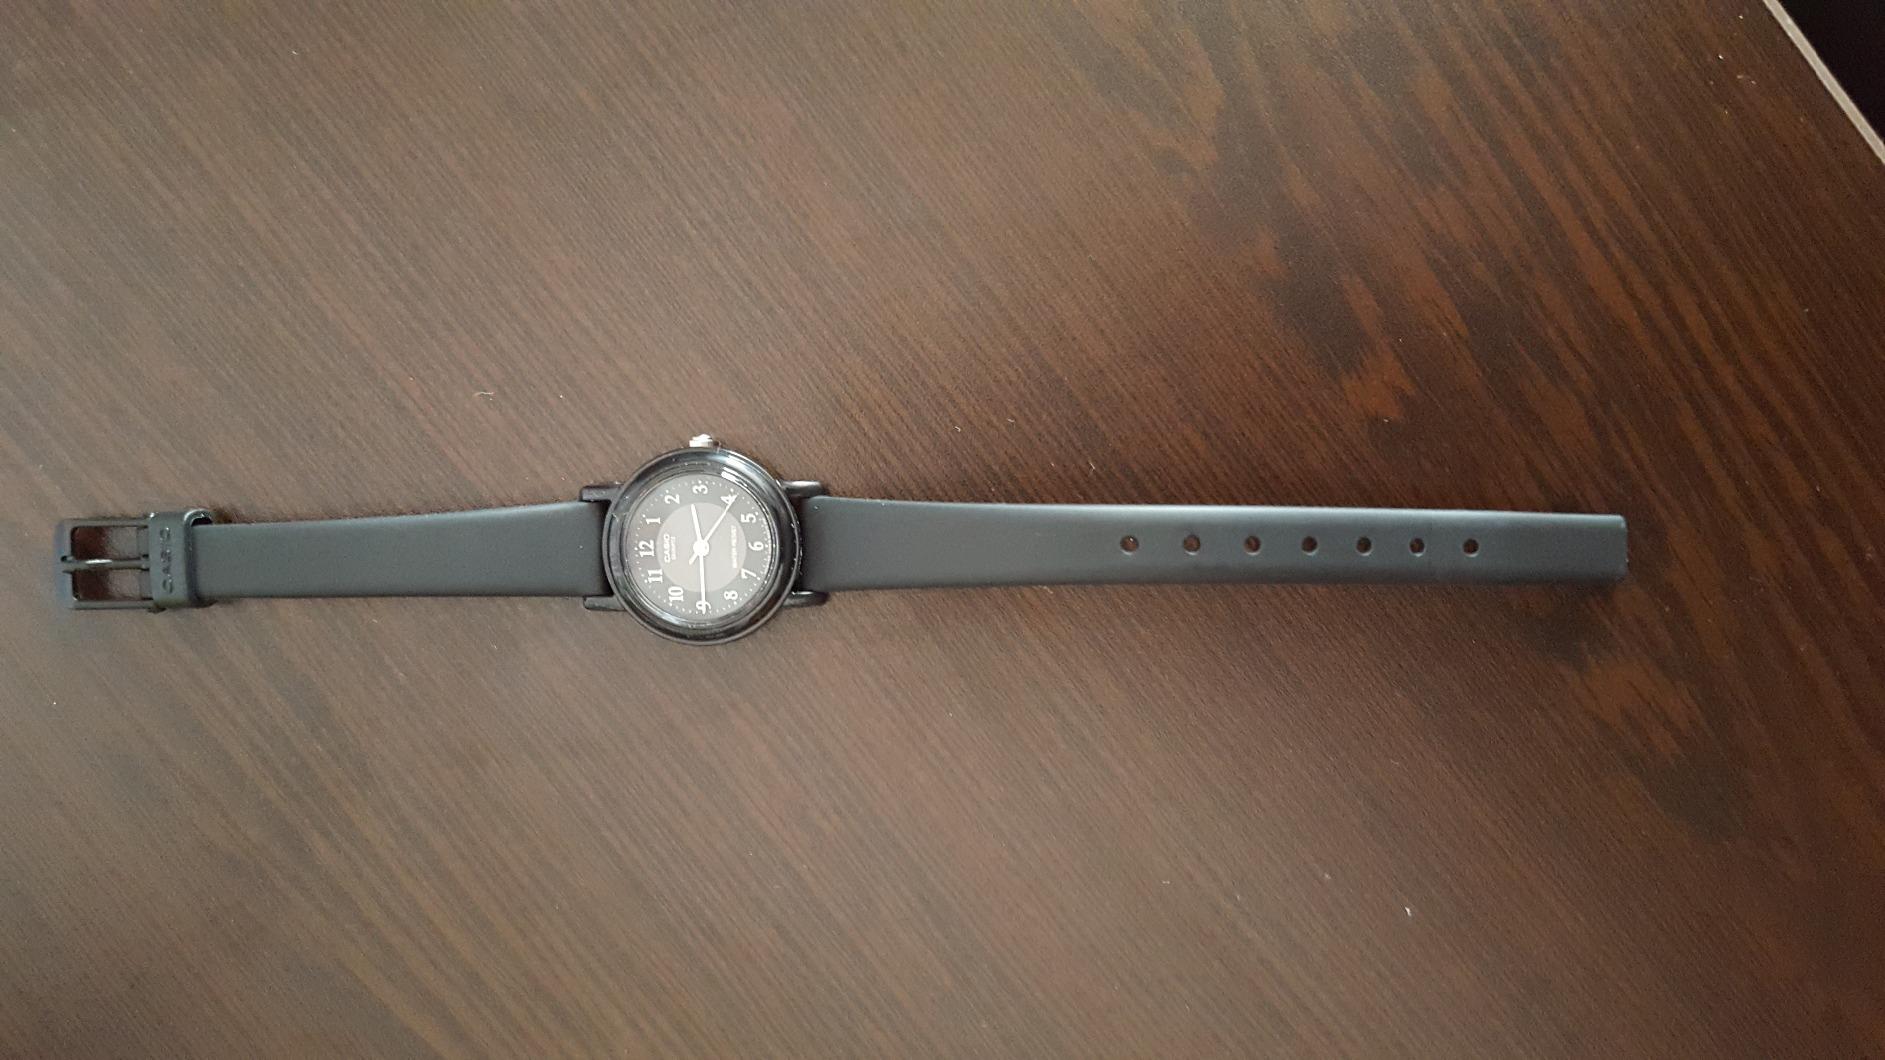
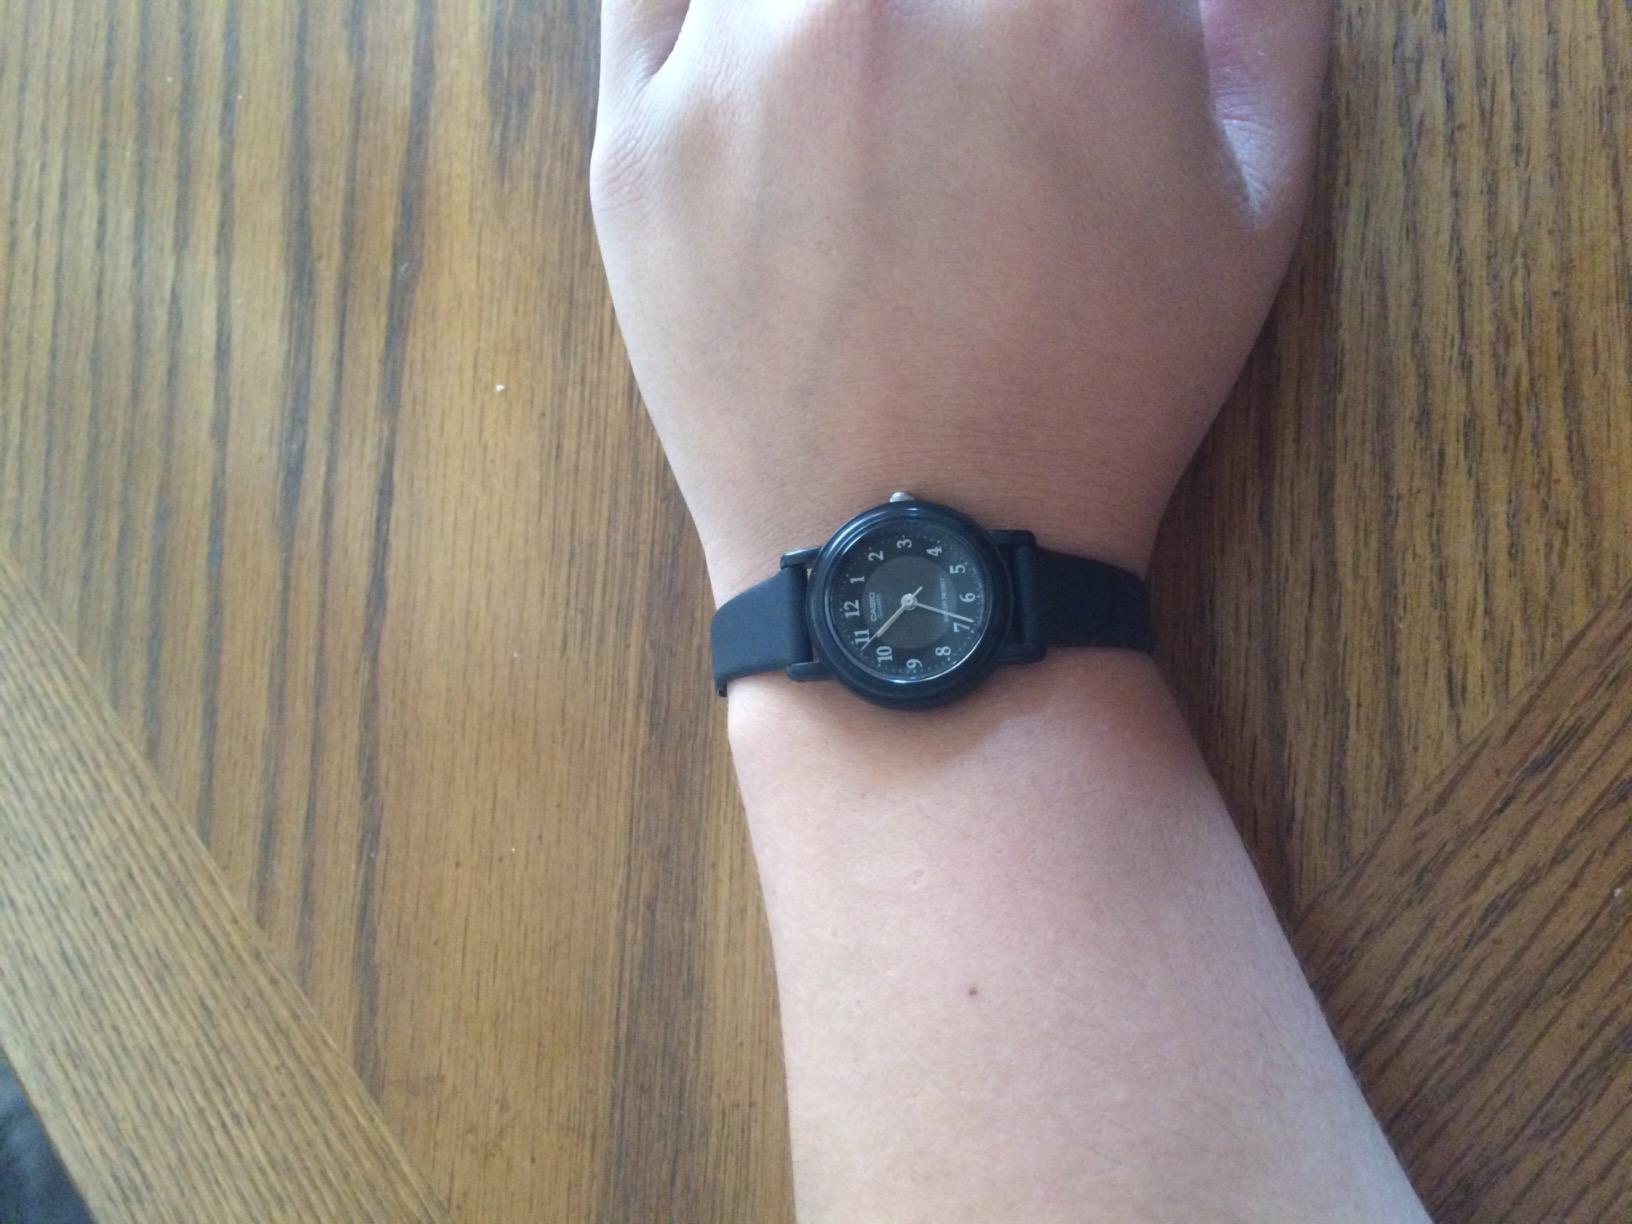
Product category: accessories_watch
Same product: yes